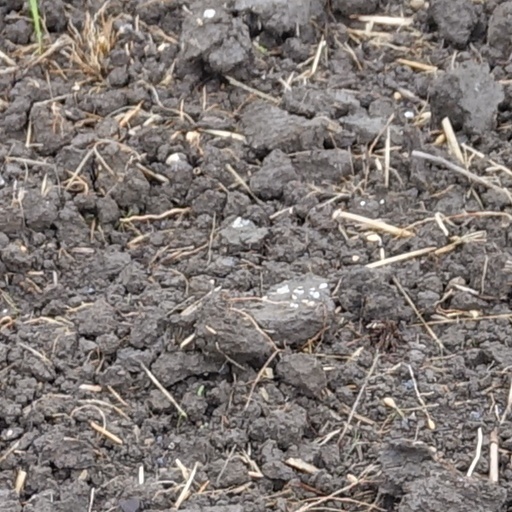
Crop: wheat